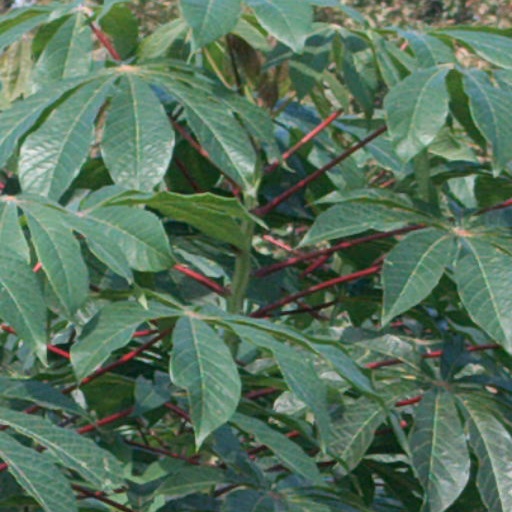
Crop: cassava